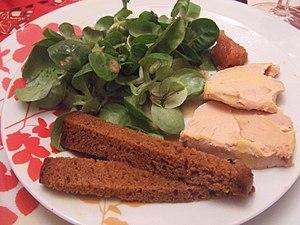
Foie gras et pain d'épice à Elsenheim (Bas-Rhin, France).
Le pain d'épices est un gâteau au miel, agrémenté d'épices diverses comme la cannelle, la coriandre, le gingembre ou l'anis étoilé.